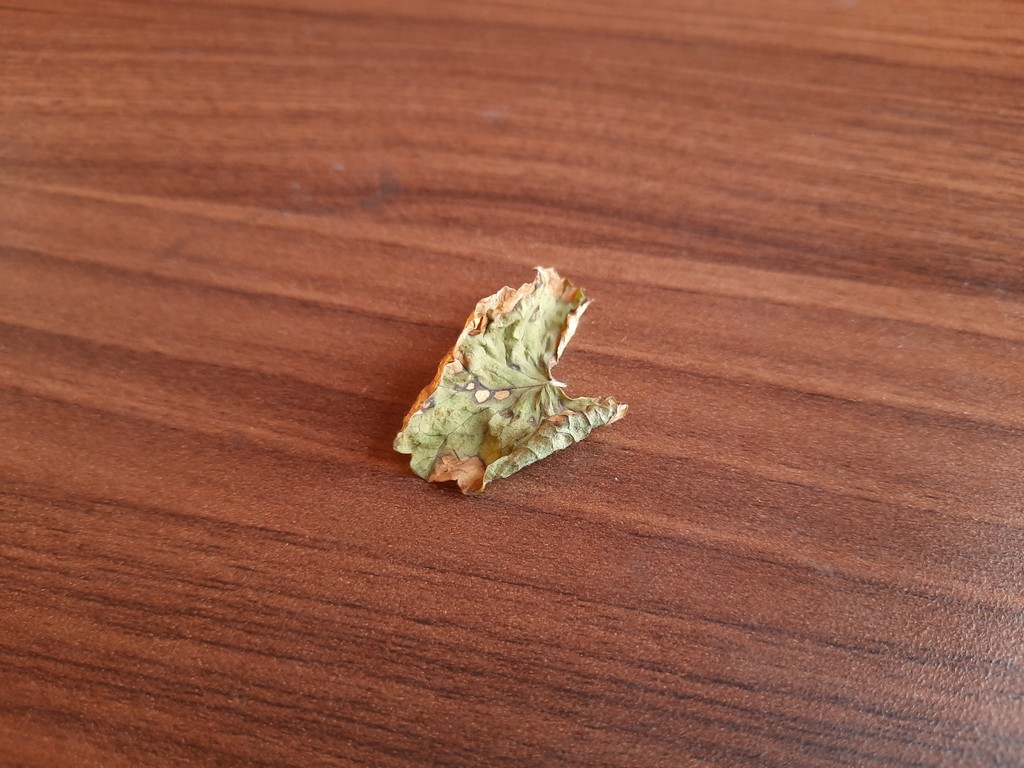
Label: Dried